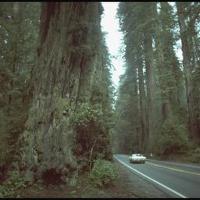
Weather: cloudy or overcast